Typhoon Ketsana

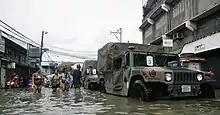
Humvees of the United States Armed Forces deliver family food packs donated by local businesses and private organizations to aid communities affected by Tropical Storm Ketsana.

A weather station on Lý Sơn Island near the coast of Vietnam recorded sustained winds of , with gusts up to . On the mainland of Vietnam, only one weather station in Da Nang recorded sustained tropical storm-force winds, with sustained winds of and gusts of . Other stations reported sustained winds below tropical storm-force level.